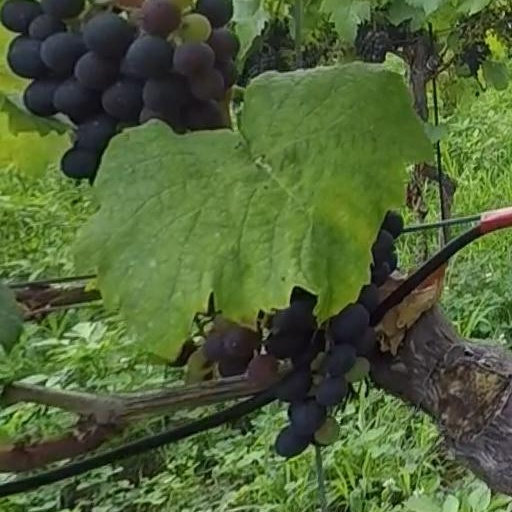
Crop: grape